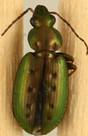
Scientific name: Agonum octopunctatum
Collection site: Smithsonian Environmental Research Center Site (SERC), plot SERC_007